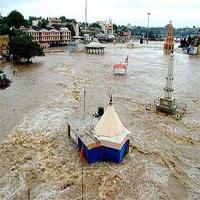
Weather: cloudy or overcast